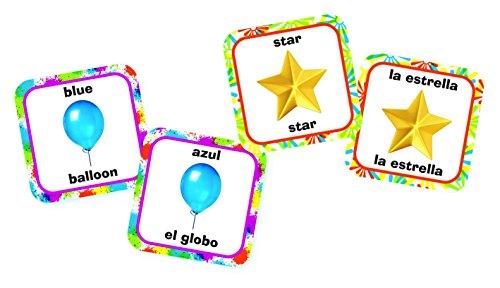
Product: Smart Play Ingenio Colors & Shapes Memory Match Game
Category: Toys & Games | Games & Accessories | Board Games
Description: Great for multiple kids to play together and solve the puzzle.
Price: $15.20
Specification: ProductDimensions:9.7x8.2x2.2inches|ItemWeight:15.2ounces|ShippingWeight:15.2ounces(Viewshippingratesandpolicies)|DomesticShipping:ItemcanbeshippedwithinU.S.|InternationalShipping:ThisitemcanbeshippedtoselectcountriesoutsideoftheU.S.LearnMore|ASIN:B01068H2EW|Itemmodelnumber:33221|Manufacturerrecommendedage:36months-8years